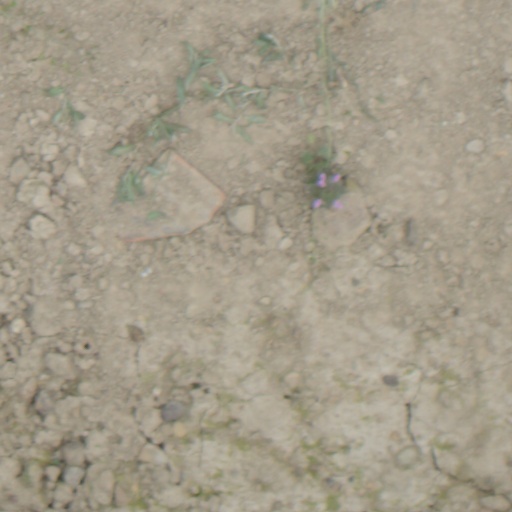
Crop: wheat